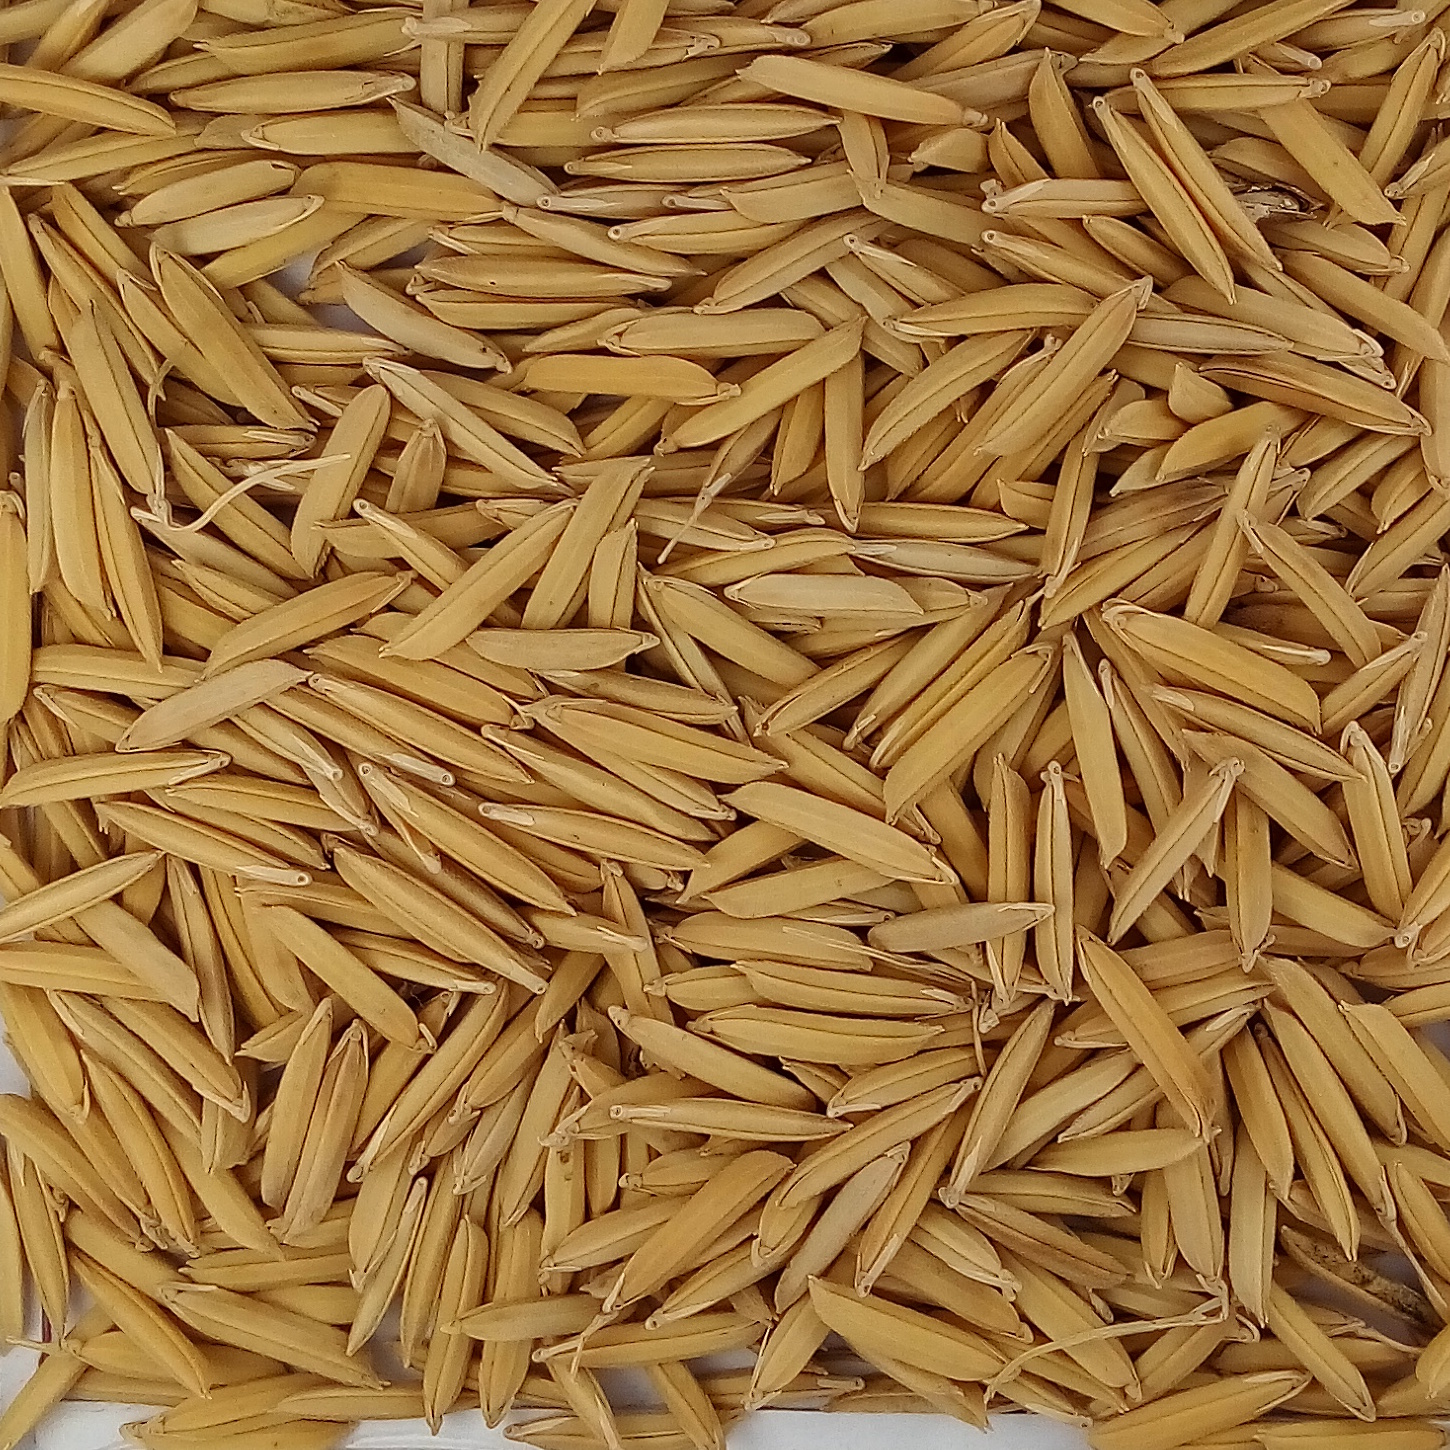
Rice seed variety: 1509